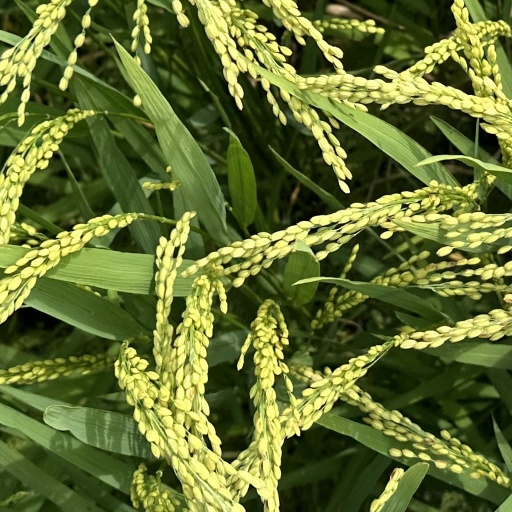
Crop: rice